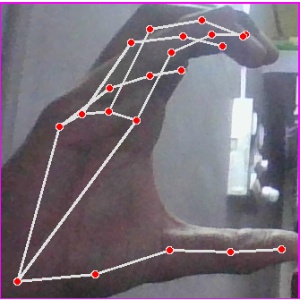
अक्षर: ऋ